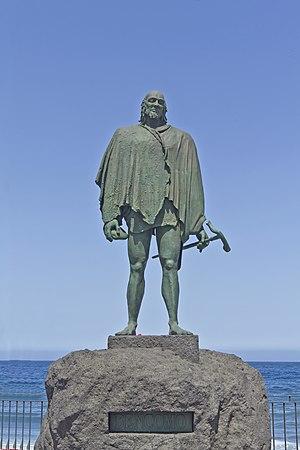
Bentor, né vers 1463, fut le dernier mencey de Taoro, de novembre 1494 jusqu'à son suicide, fin 1495 ou début 1496. Taoro était l'un des neuf menceyatos, ou royaumes, de l'île de Tenerife avant la conquête espagnole.
L'histoire de l'Espagne, pays du sud-ouest de l'Europe qui occupe la plus grande partie de la péninsule Ibérique, se caractérise par plusieurs périodes et événements marquants : depuis la période ibérique en passant par l'époque romaine, la période wisigoth, la conquête musulmane, la reconquête puis le Siècle d'or, à l'expansion coloniale dont elle fut la plus ancienne puissance européenne avec le Portugal. Le pays s'est enrichi du XVᵉ siècle au XVIIIᵉ siècle, mais a décliné avec la perte de ses colonies tout au long du XIXᵉ siècle ; après la transition démocratique espagnole, l'expansion économique des dernières années, en passant par les guerres civiles et le franquisme. L'Espagne devient membre de l'Organisation du traité de l'Atlantique nord en 1982 et de l'Union européenne en 1986.